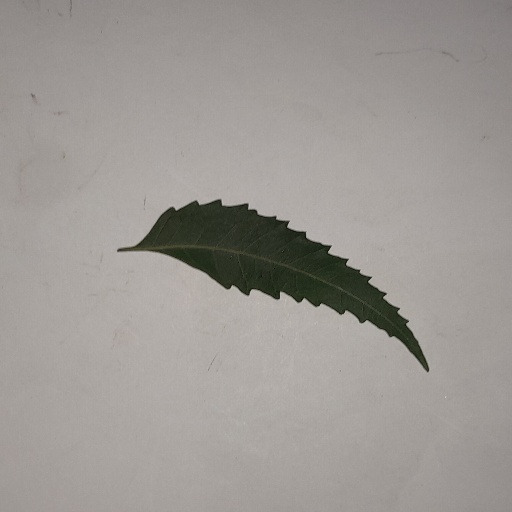
Species: Neem
Leaf condition: Healthy Leaf